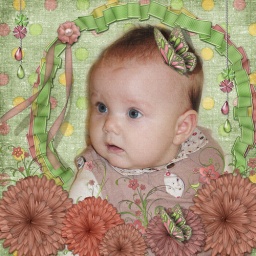
09Olivia in brown dress